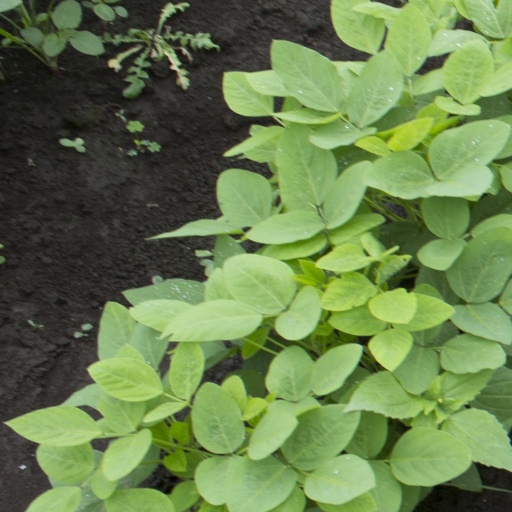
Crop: soybean